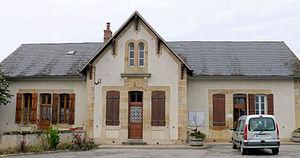
Gipcy - Mairie
Gipcy est une commune française, située dans le département de l'Allier en région Auvergne-Rhône-Alpes.